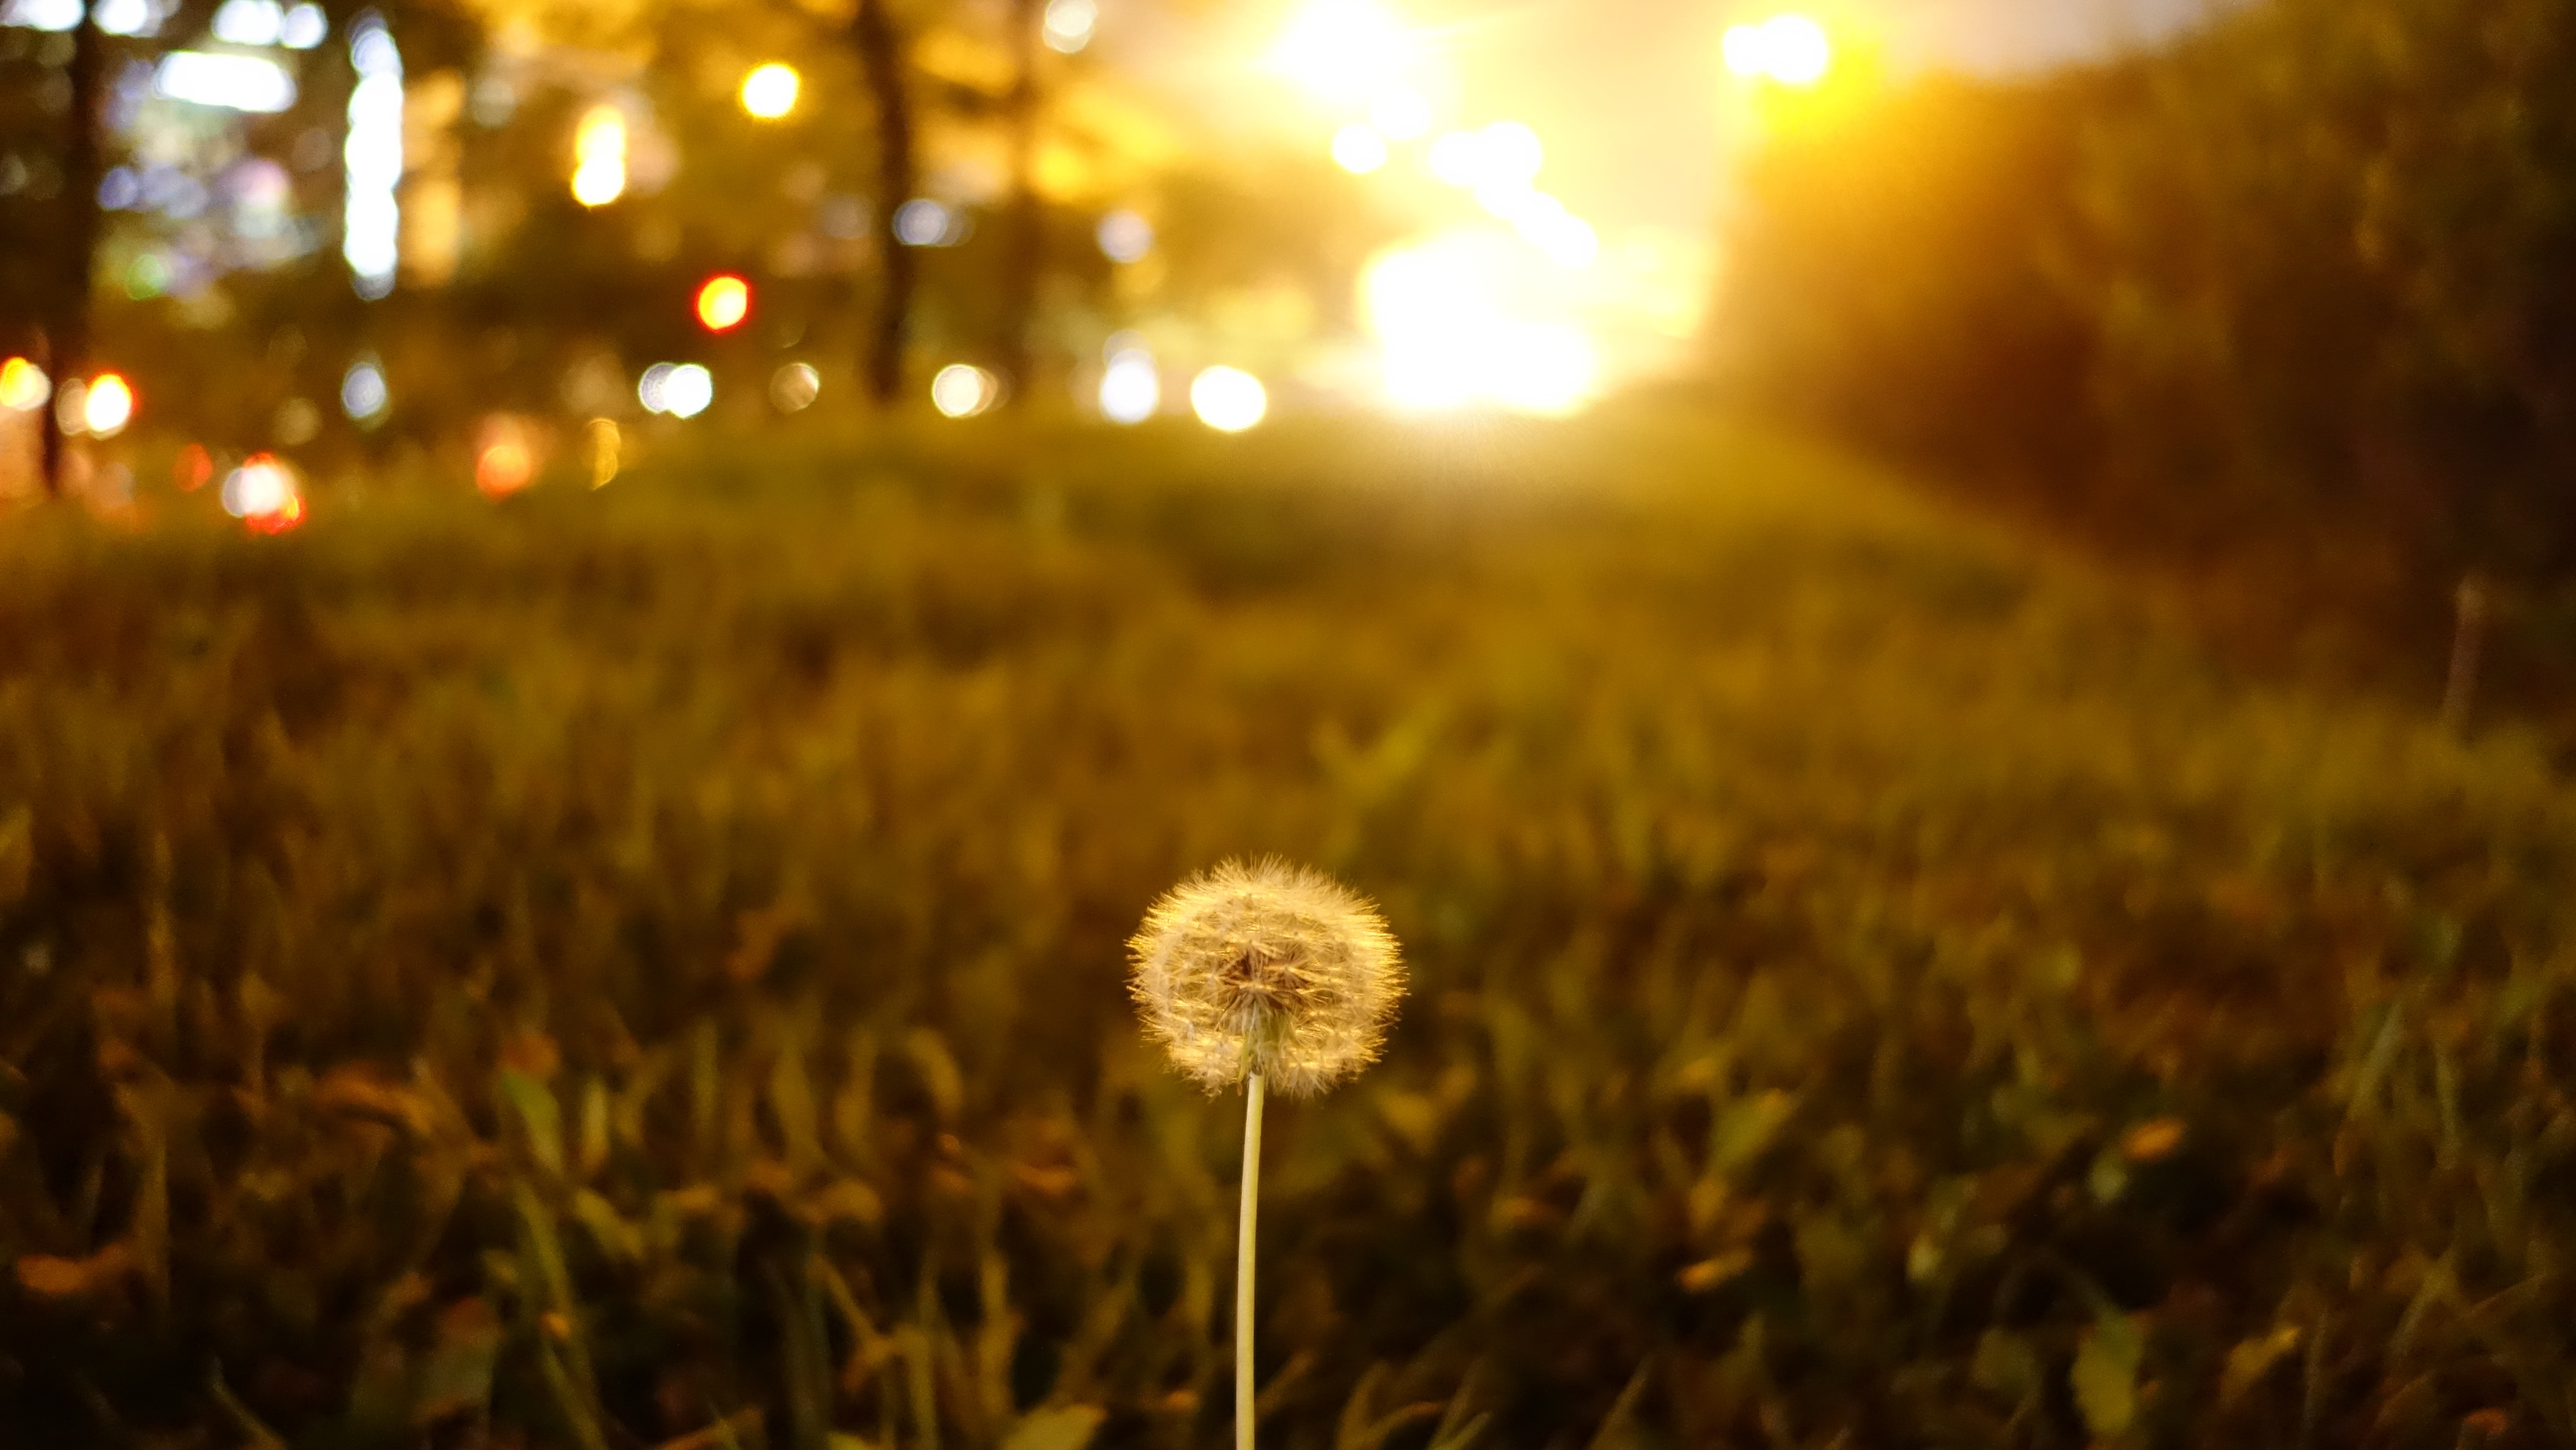
tree, nature, grass, light, plant, sun, sunset, field, night, meadow, dandelion, sunlight, morning, leaf, flower, pool, evening, autumn, park, yellow, agriculture, season, seeds, grass family